Kuniko Inoguchi

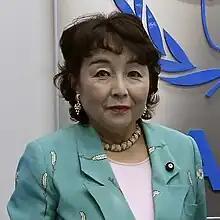
Inoguchi in 2023

is a Japanese political scientist and politician. She served as Japan's first Minister of State for Gender Equality and Social Affairs from 2005 to 2006, and is currently a member of the House of Councillors representing Chiba Prefecture for the Liberal Democratic Party.